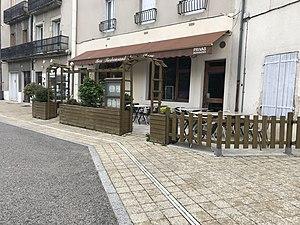
Image de Privas en Ardèche en France.